Economic entomology

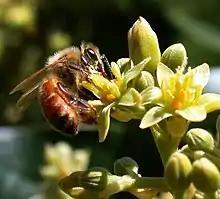
A honeybee, "Apis mellifera", pollinates an avocado plant "Persea americana."

Although mosquitos have a profound effect on human disease transmission, they also have a large effect on veterinary entomology. The Eastern equine encephalomyelitis virus primarily affects horses. Once they are infected, they exhibit high body temperatures and fevers, as well as abnormal and imbalanced behavior. Following these symptoms, they fall into a coma and die soon after. The Japanese encephalitis virus affects livestock in Asian countries Malaysia, Indonesia, and Japan. These animals are subject to abortion and stillbirth, and potentially sterility following infection. The death of these animals caused by the disease transmission of mosquitos poses economic issues in these countries specifically, as they rely on them as a source of food as well as for their income. Livestock, mainly horses and swine in Malaysia, Japan, and Indonesia is a commodity for many inhabitants.